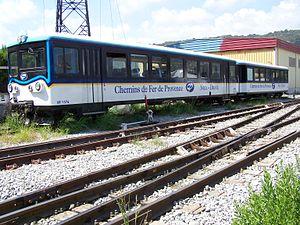
Rame réversible XR1376+XR1372 des Chemins de fer de Provence en gare de Nice-Lingostière (Alpes-Maritimes, France). Voiture pilote ex Chemins de fer du Jura (Suisse), voiture intermédiaire ex Appenzellerbahnen (Suisse), utilisées avec locomotive diesel T66.
Les Chemins de fer du Jura sont une entreprise de transport ferroviaire et routier, desservant les cantons du Jura, Berne et Neuchâtel. Son siège social est à Tavannes. Les CJ sont une société anonyme. Le nombre d'actions est de 108'500.
La ligne de Nice à Digne est une ligne ferroviaire française à voie métrique reliant Nice à Digne-les-Bains.